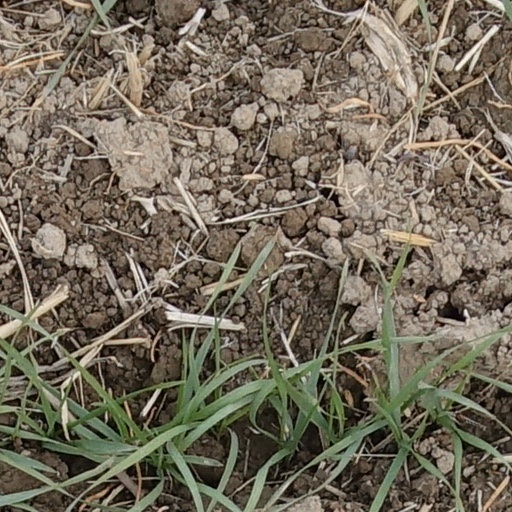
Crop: wheat